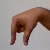
The image shows a hand gesture representing the letter 'Q' in Indian Sign Language.